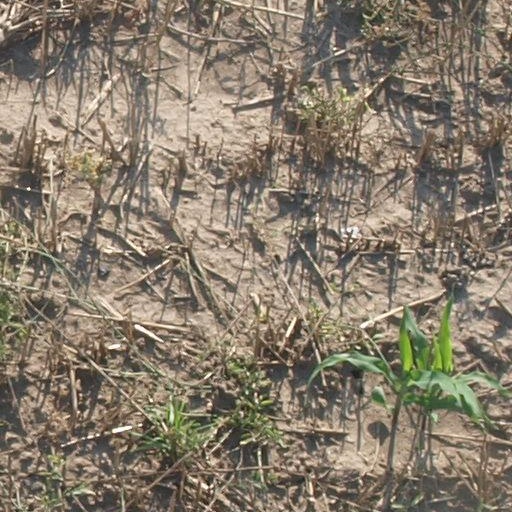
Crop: maize; corn